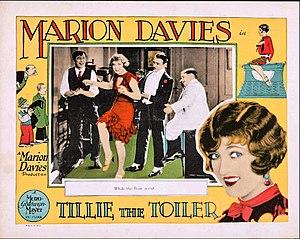
Tillie the Toiler est un film américain réalisé par Hobart Henley, produit par la Metro-Goldwyn-Mayer et sorti en 1927.